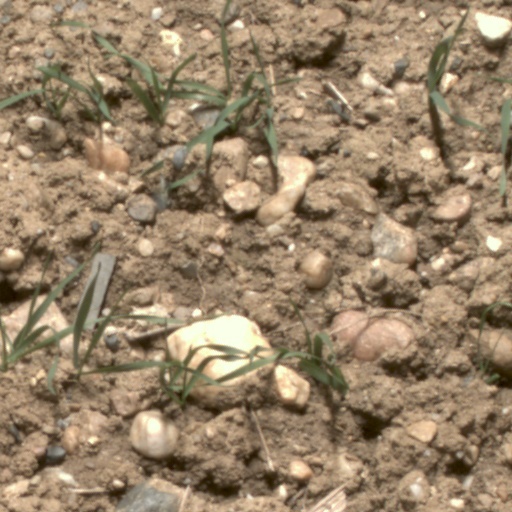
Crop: wheat